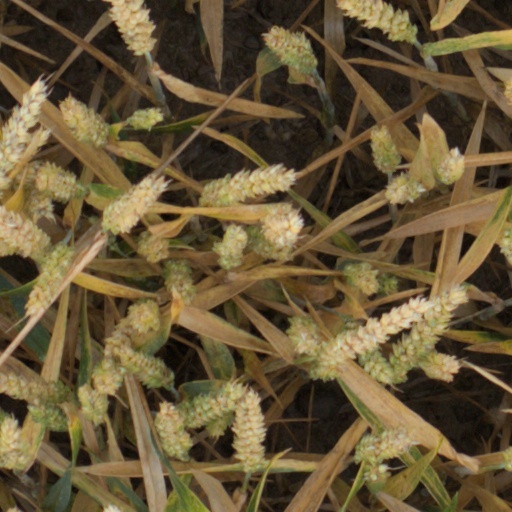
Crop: wheat